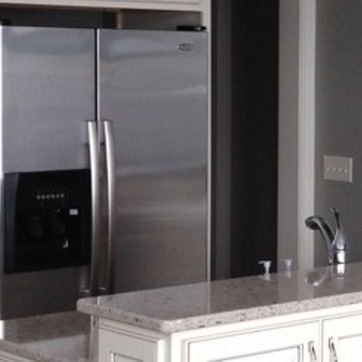
Material: metal